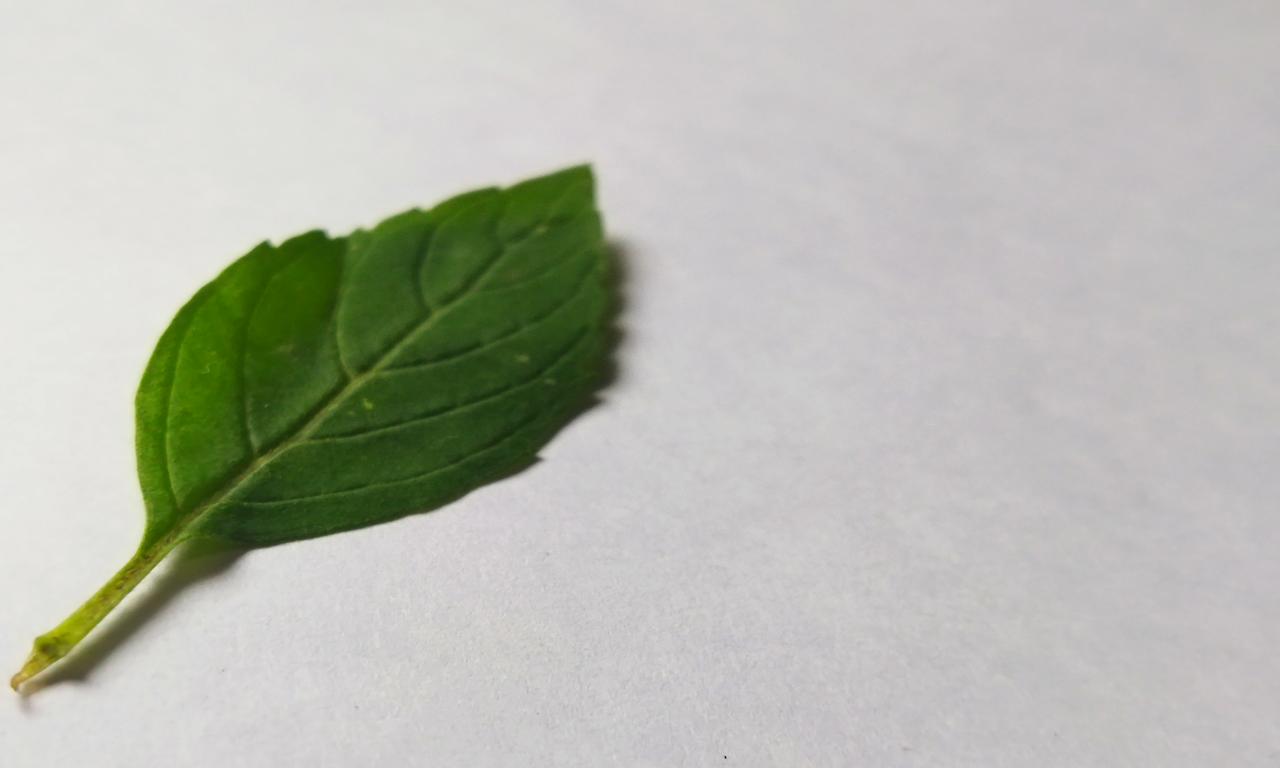
Label: Fresh